Warbreck Park

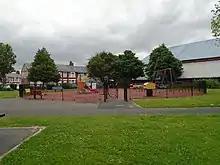
Childs play area

Warbreck Park is a park in Walton, Liverpool, located on the site of the former Liverpool Corporation Tramways depot. The main access is from Warbreck Moor. Warbreck Park used to house a bowling green, which was removed in the 1980s. Its main facilities are now a children's play area and an adventure play area.